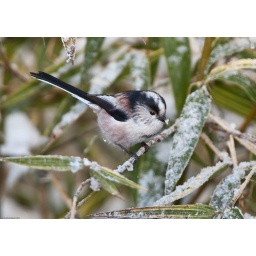
With all standing water frozen, all our garden birds - like this gorgeous long-tailed tit - survive by eating snow